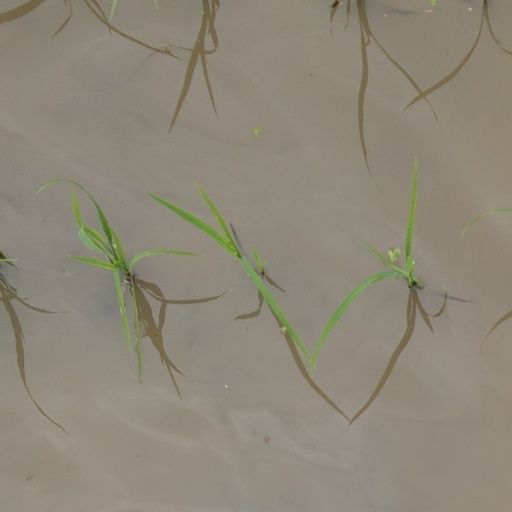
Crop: rice